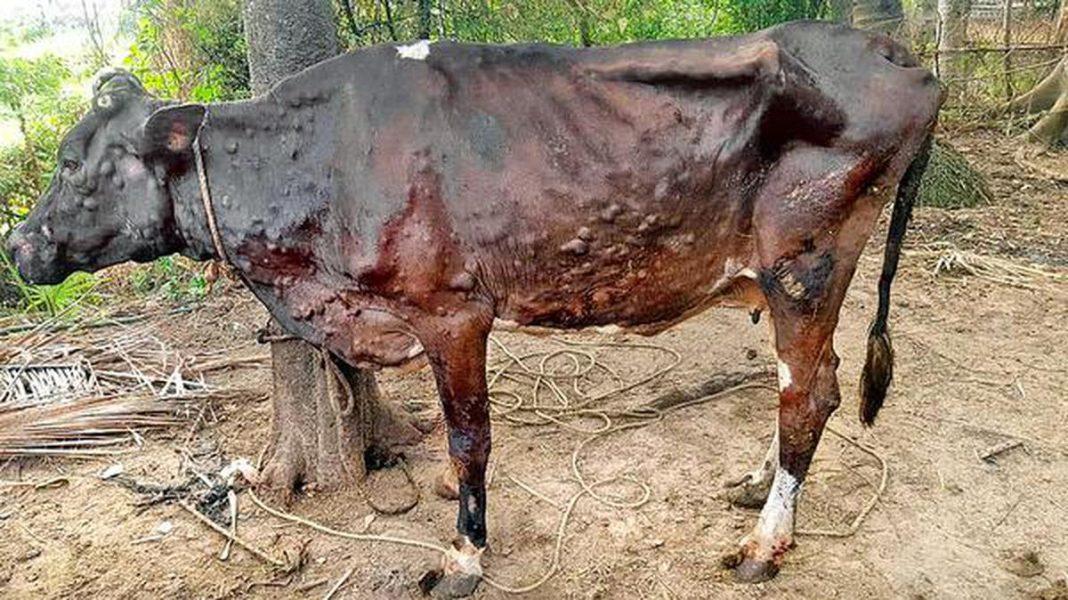
Ng'ombe aliye na magonjwa ya mangozi, anaweza kuonekana dhaifu, ngozi yake ikiwa na madoa, vidonda au ngozi iliyokauka na kupasuka. Dalili hizi huashiria matatizo ya afya, kama vile madoa au upele mwilini. Ngozi inayopasuka au kukauka, hupoteza manyoya sehemu fulani za mwili.